Mizuo Peck

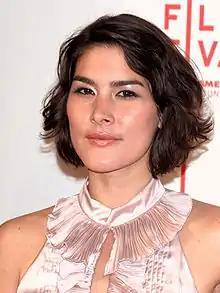
Peck at the 2009 premiere of "PoliWood"

Mizuo Peck (born August 18, 1977) is an American actress. She is best known for playing Sacagawea in the "Night at the Museum" film series.